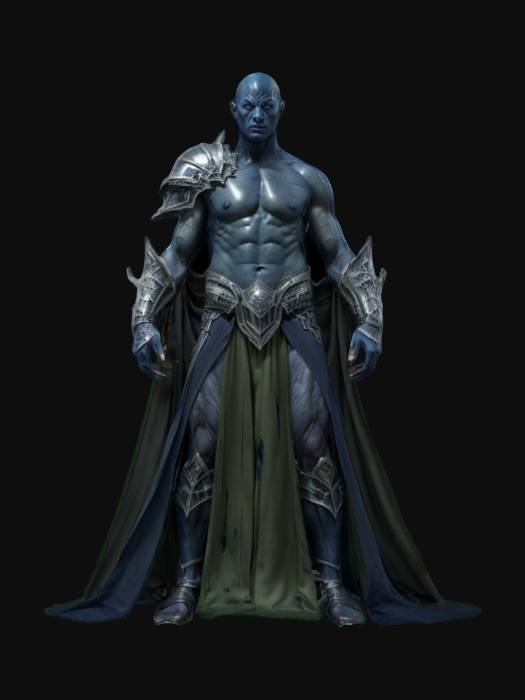
미적 점수 (1~10점): 8